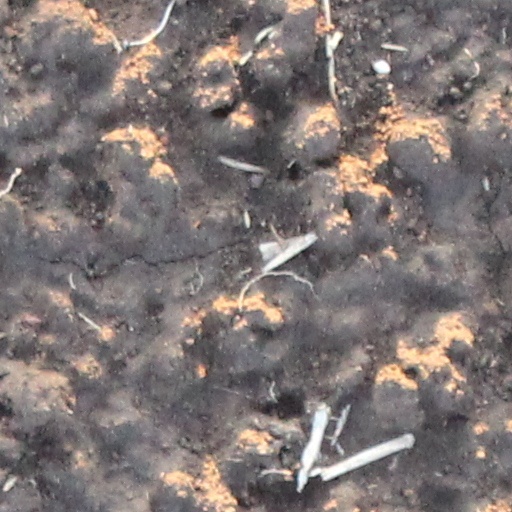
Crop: wheat